Inawashiro

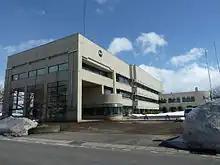
Inawashiro Town Office

Inawashiro is located in the far north of the Aizu region of Fukushima Prefecture, bordering Yamagata Prefecture to the north and Lake Inawashiro to the south.